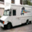
Label: truck